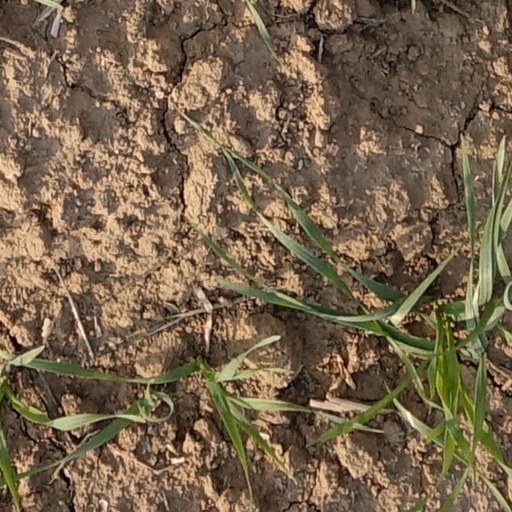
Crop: wheat